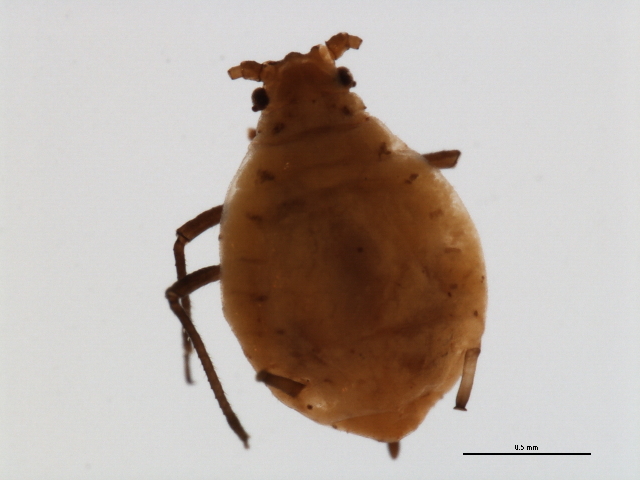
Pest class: bird_cherry_oat_aphid